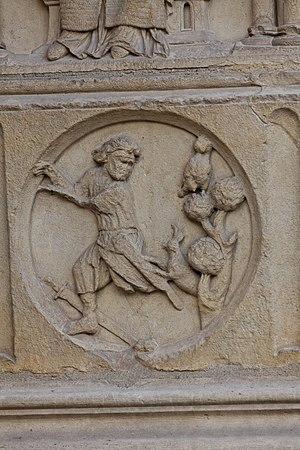
Le portail du Jugement dernier est le portail central de la façade ouest de la cathédrale Notre-Dame de Paris. Il représente le Jugement dernier tel qu'il est écrit dans l'Évangile selon saint Matthieu.